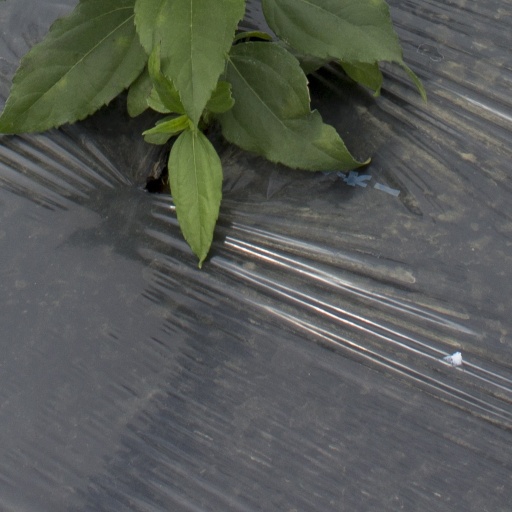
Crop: Jerusalem artichoke